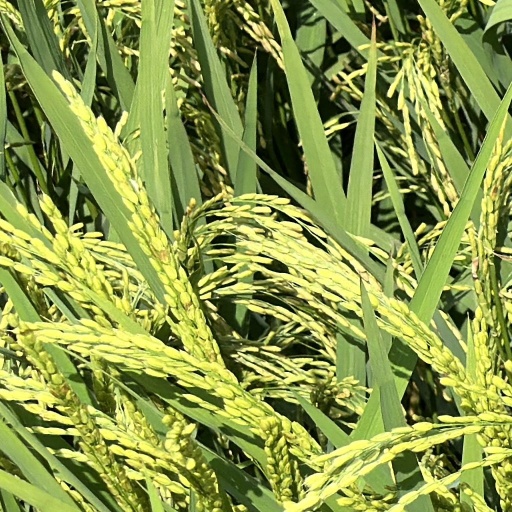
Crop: rice